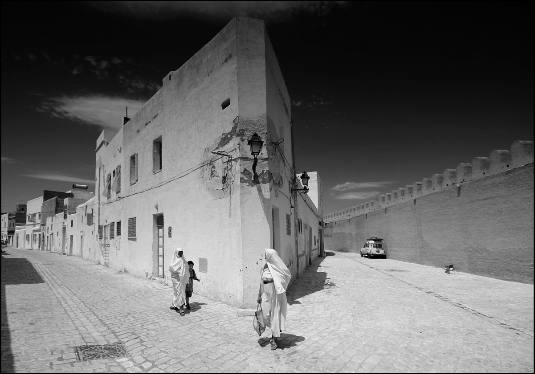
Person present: No